Paul Bérenger

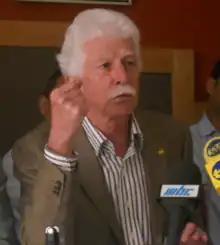
Berenger in 2011

Paul Berenger has been the leader of the opposition since 2007 after the MMM lost the general elections in 2005 to the Alliance Sociale coalition led by Dr Navin Ramgoolam. The MMM also lost the subsequent elections in 2010.